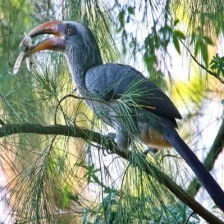
Species: MALABAR HORNBILL
Scientific name: OCYCEROS GRISEUS
ImageNet parent category: hornbill